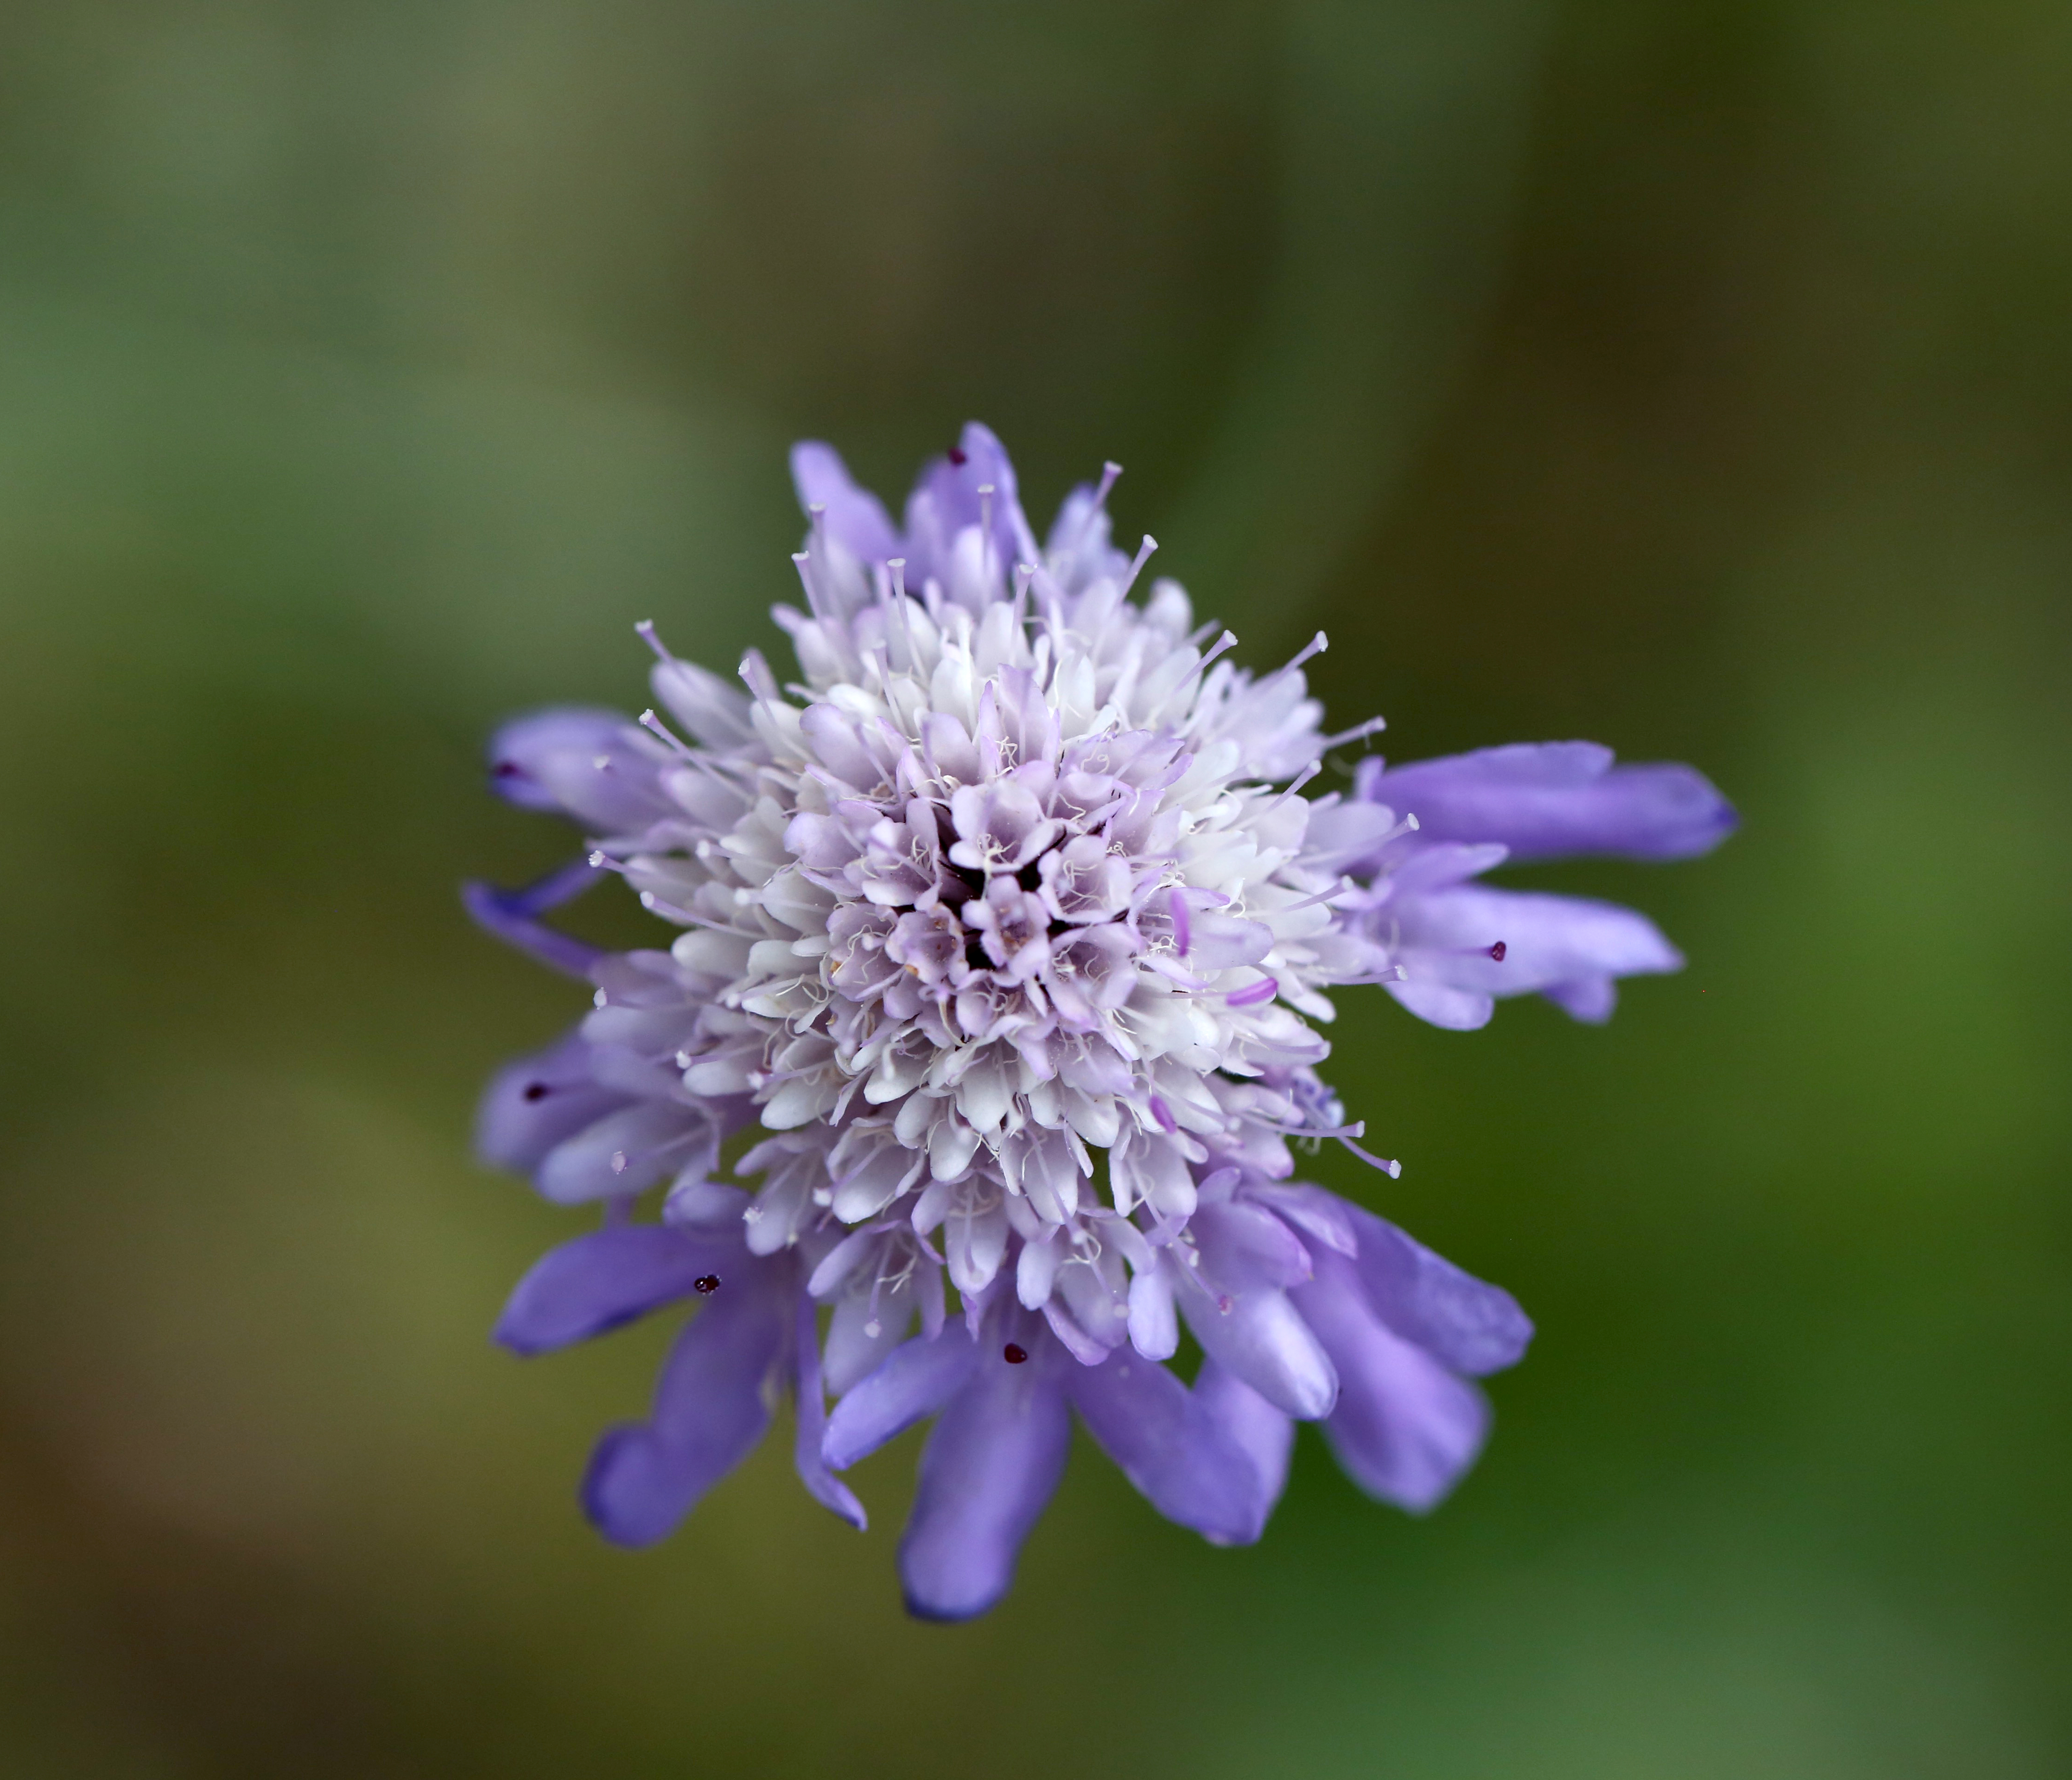
nature, outdoor, blossom, plant, flower, purple, petal, france, europe, herb, canon, botany, closeup, flora, wildflower, close up, midi, wildflowers, t, lumiere, isasza, southfrance, sdfrankreich, zuidfrankrijk, mditerrane, languedocroussillon, hrault, montpelliermtropole, eos5d, jacou, pinde, exterieur, ombrage, garrigue, vuerapproche, floraison, solstice, fleursdeschamps, sommersonnenwende, couleurmauve, macro photography, flowering plant, daisy family, plant stem, land plant